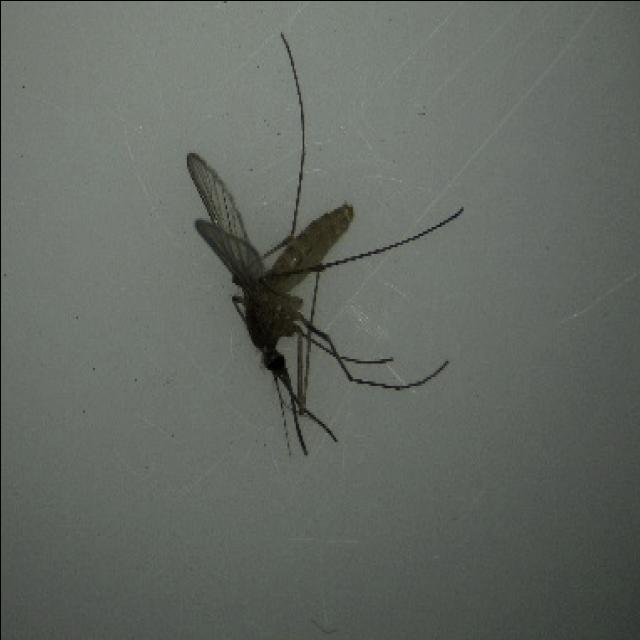
Species: culex_pipiens